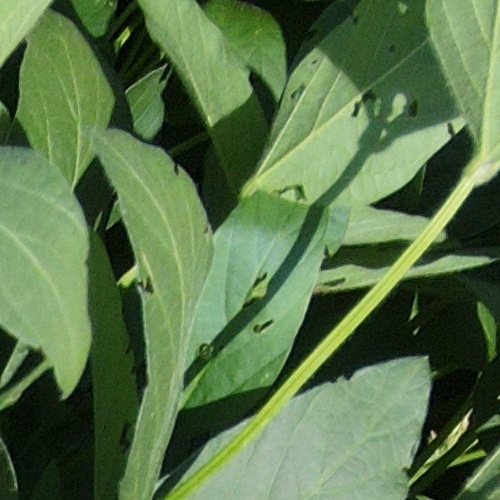
Label: Caterpillar